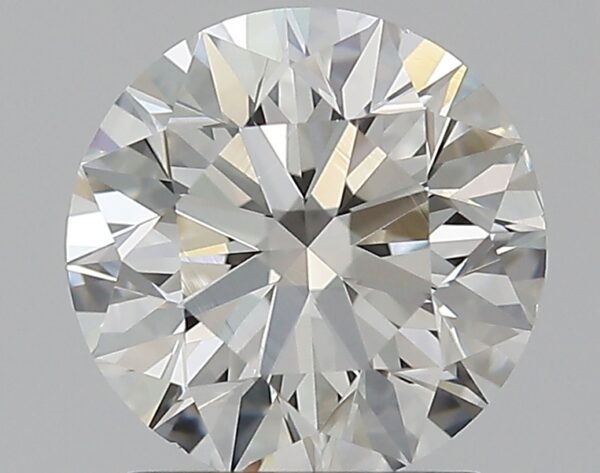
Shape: round
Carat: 1.51
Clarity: VS1
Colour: H
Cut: EX
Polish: EX
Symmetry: EX
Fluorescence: N
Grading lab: GIA
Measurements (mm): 7.26 x 7.3 x 4.6